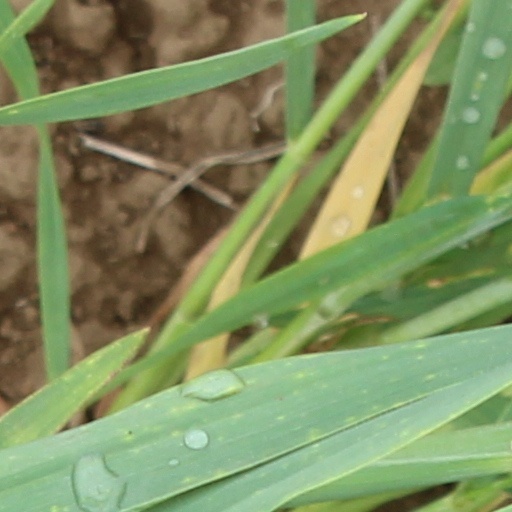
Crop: wheat